USS Cambridge (1860)

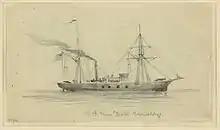
"USS Cambridge" drawing

"Cambridge" — an armed steamer — was built in 1860 by Paul Curtis, Medford, Massachusetts; purchased at Boston, Massachusetts on 30 July 1861; and commissioned on 29 August 1861, Commander W. A. Parker in command. Assigned to the North Atlantic Blockading Squadron from 9 September 1861 – 5 October 1864, and to the South Atlantic Blockading Squadron from 9 February 1865 until the close of the war, "Cambridge" helped tighten the stranglehold on the Confederacy as she cruised off the coasts of Virginia and North Carolina and South Carolina. Determined vigilance and alert action won her 11 prizes, some of them taken under the guns of Confederate shore batteries. In a brief five days, she and two other ships in company took four blockade runners, and chased a fifth ashore.